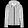
Label: Coat